Asplenium × trudellii

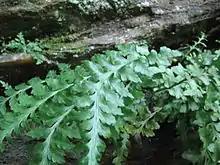
Clump of fern leaves on rocks, pinnatifid with lobed or undulate pinnae

"A." × "trudellii" was first distinguished from "A. pinnatifidum" in 1925 by Edgar T. Wherry. He chose for a type specimen a sample he had collected with Harry W. Trudell in July 1920 from Cully ravine, just below the Holtwood Dam. Wherry named the fern in honor of Trudell, a leather company purchasing agent and amateur botanist whom Wherry would later describe as his "favorite field companion" in hunting for ferns.